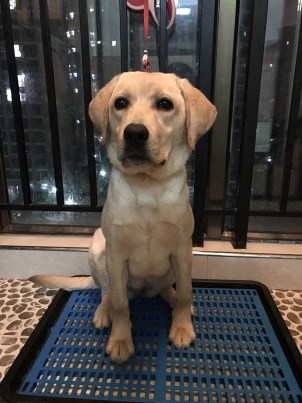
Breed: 3580-n000122-Labrador_retriever